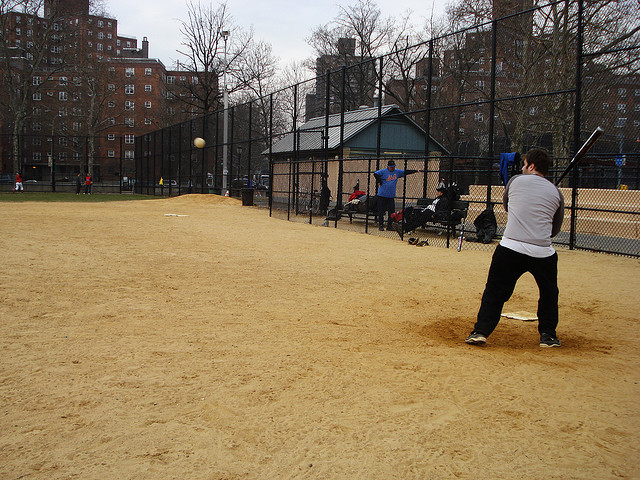
một người đàn ông đang chơi bóng chày trên sân cát